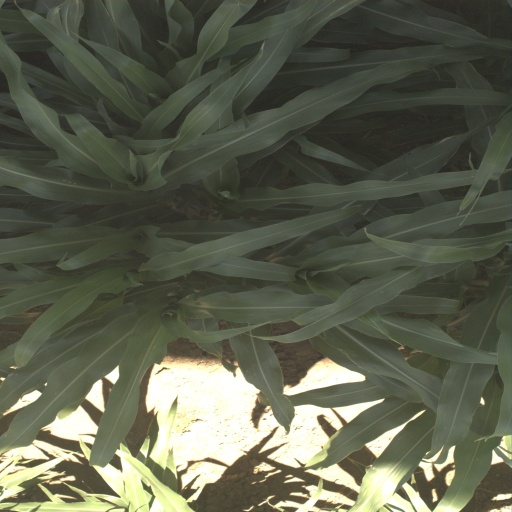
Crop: sorghum